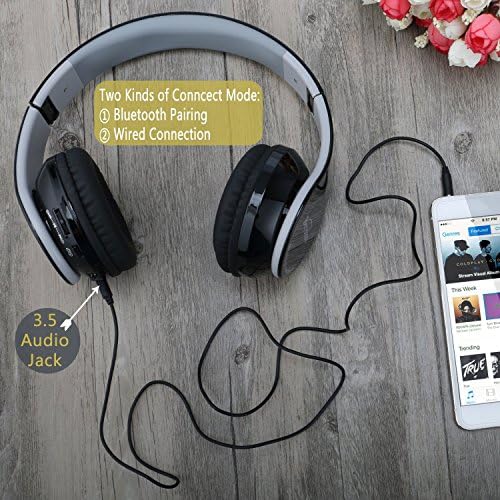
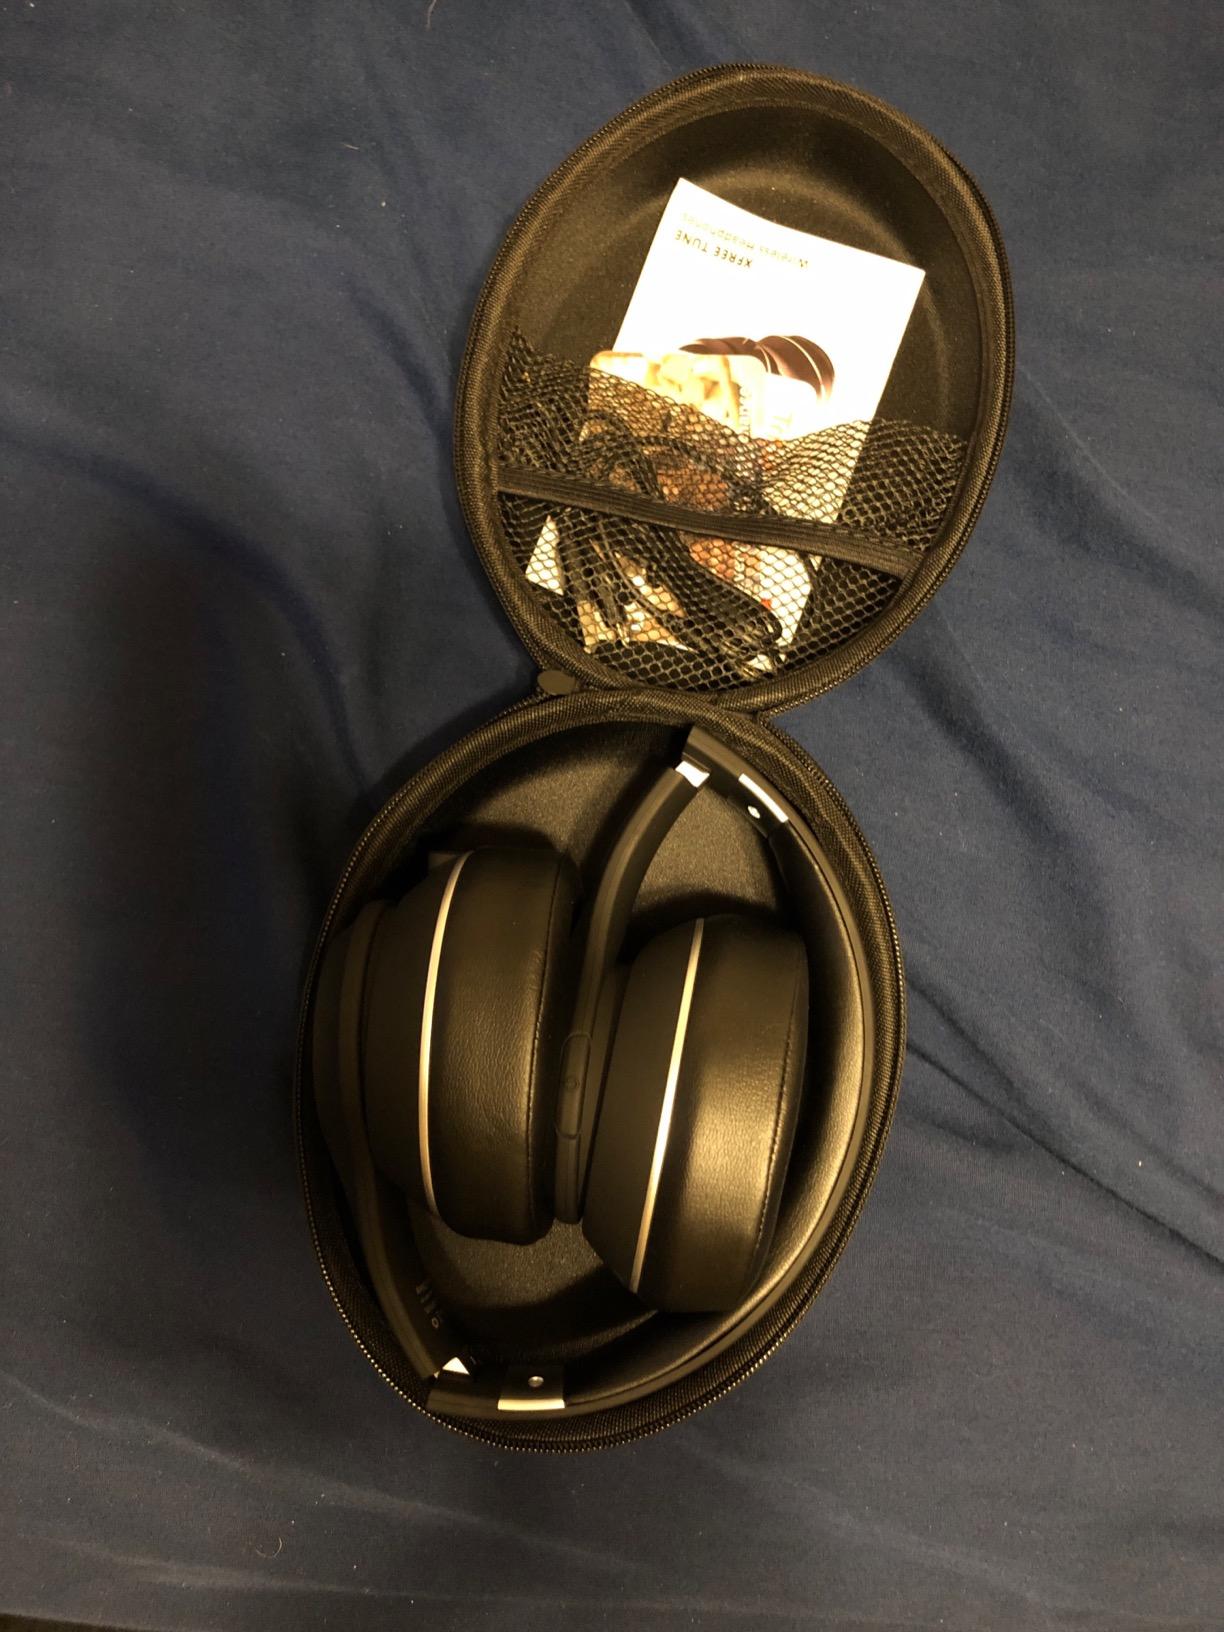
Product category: headphones
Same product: no